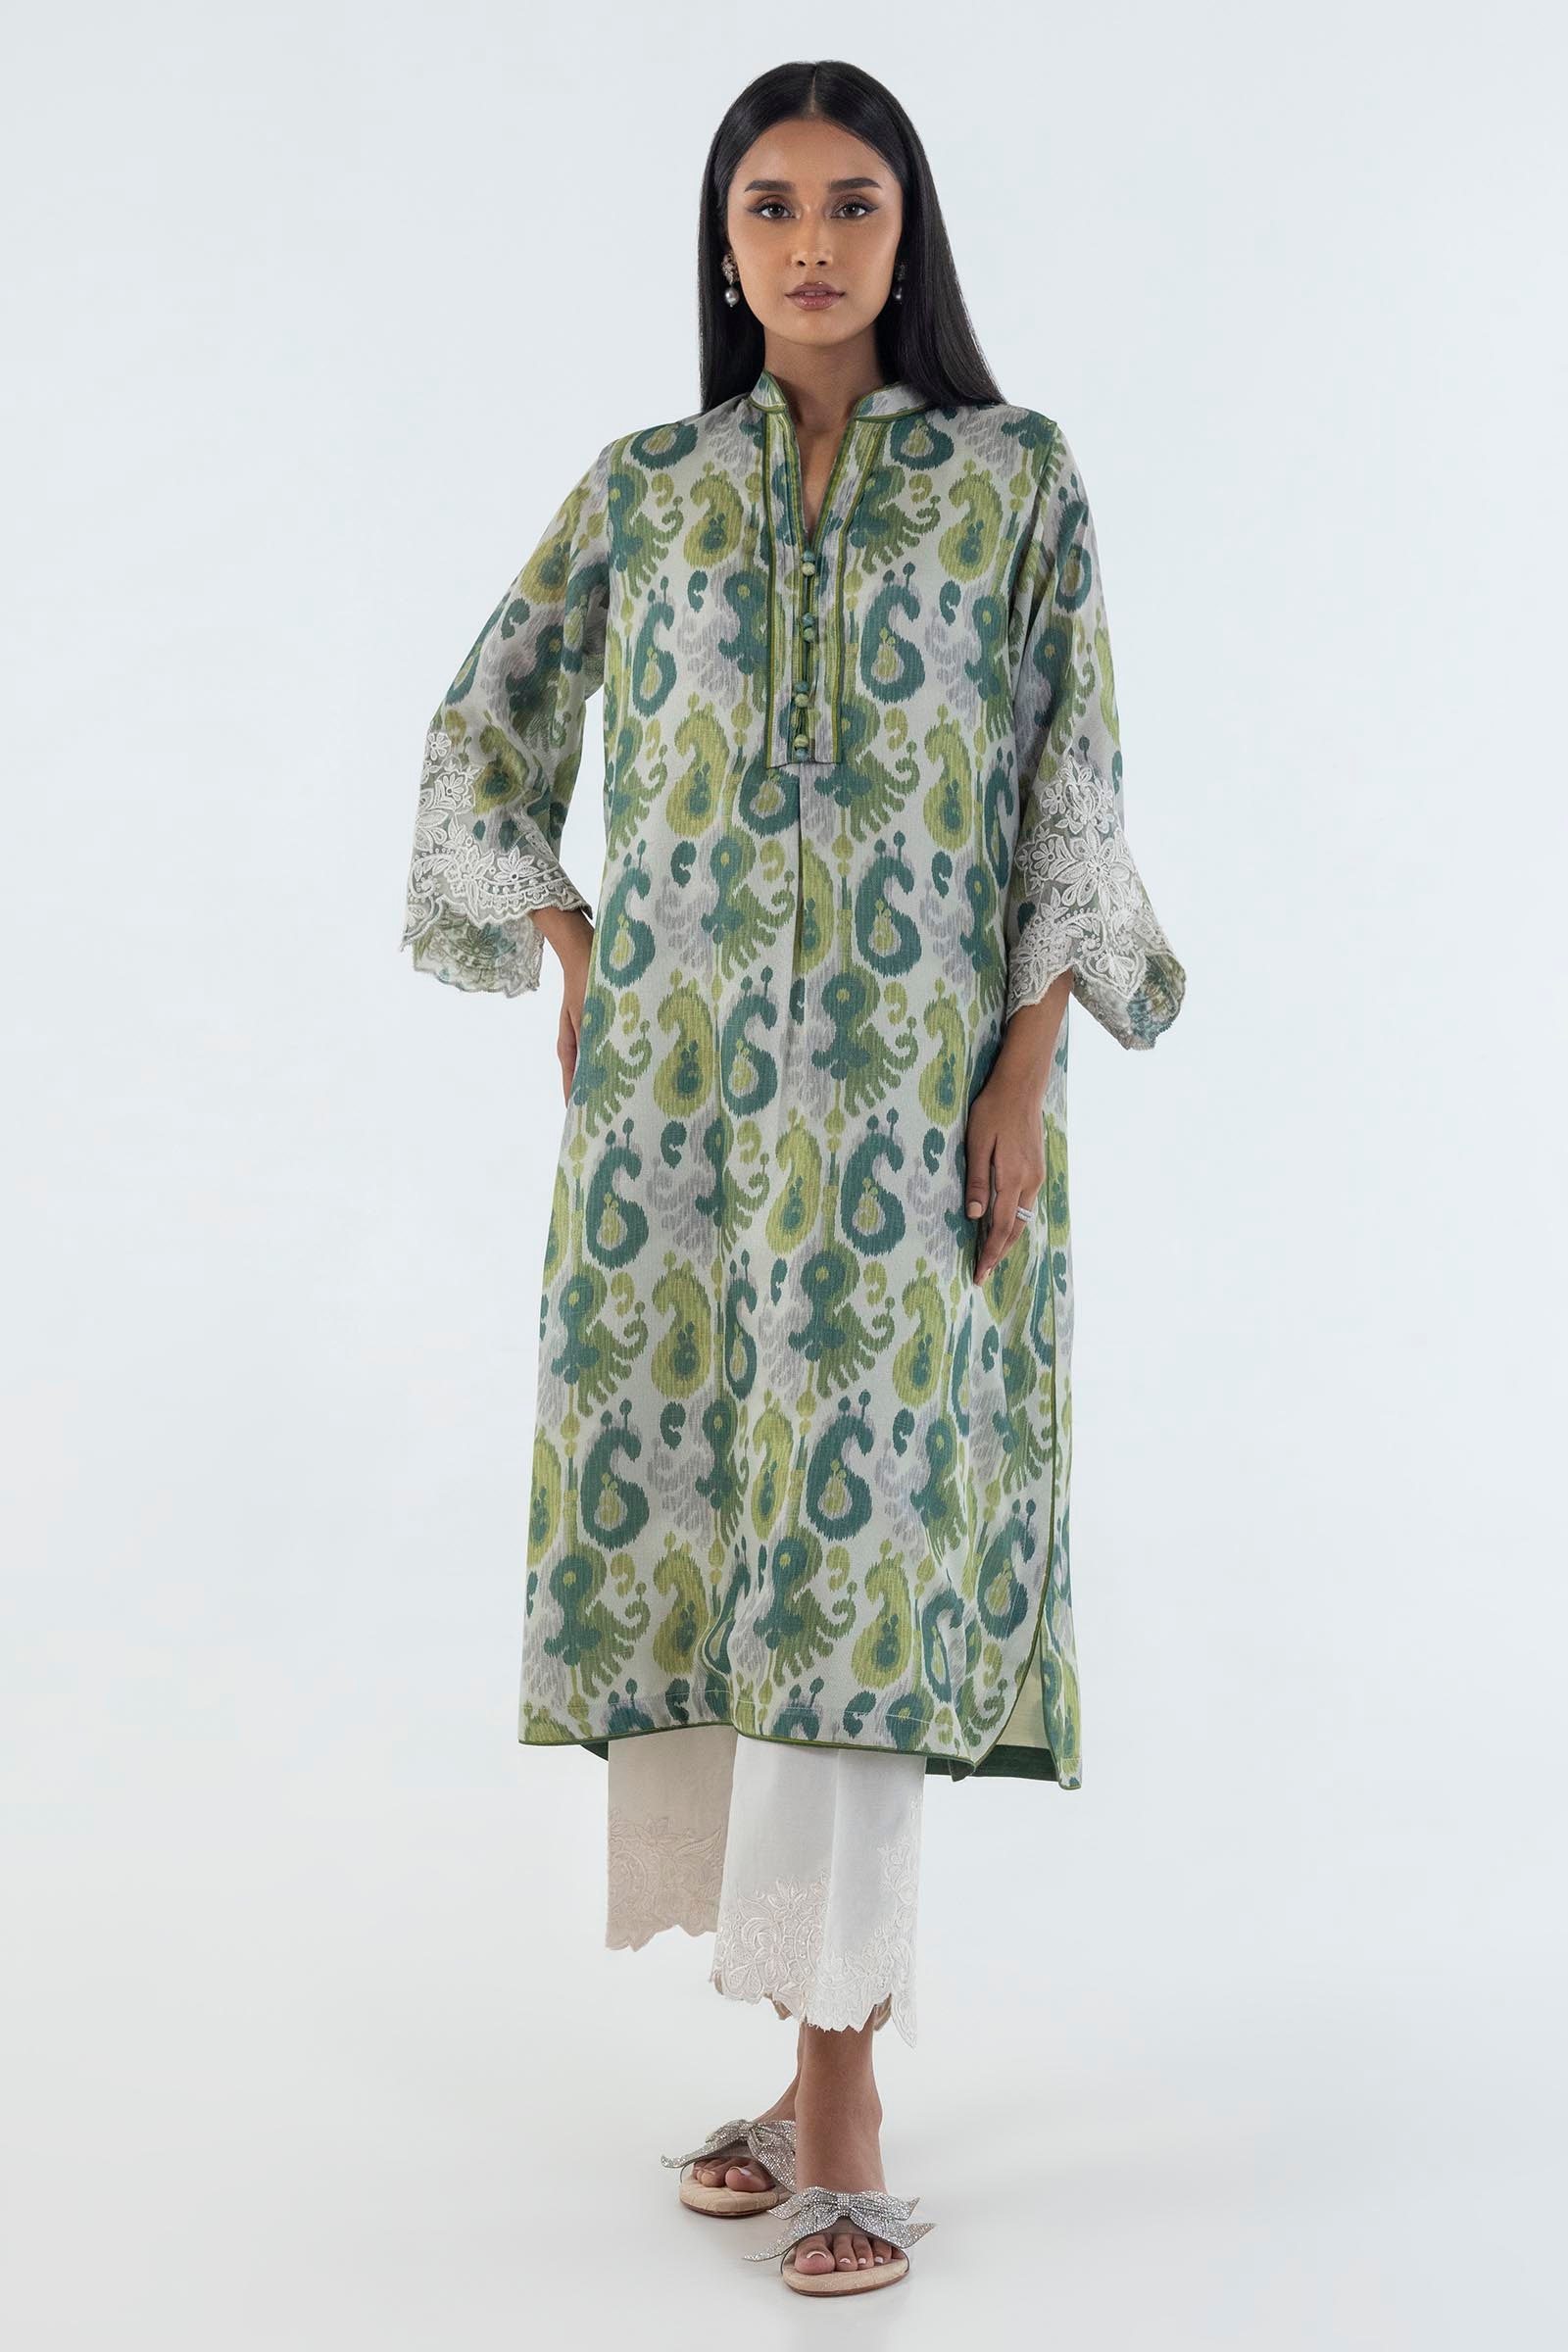
green multi paisley kurta set